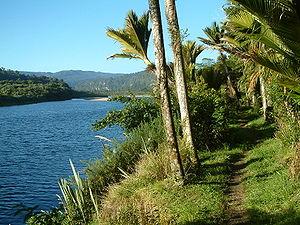
Rhopalostylis est un genre de palmiers natif du Pacifique Sud. Il s'agit du genre de palmiers le plus méridional, puisque le palmier Nikau, le représentant le plus connu du genre, pousse naturellement en Nouvelle-Zélande, jusqu'à une latitude de 44° Sud.
Le fleuve Heaphy est un cours d’eau du nord-ouest de l’Île du Sud de la Nouvelle-Zélande, dans la région de Tasman.